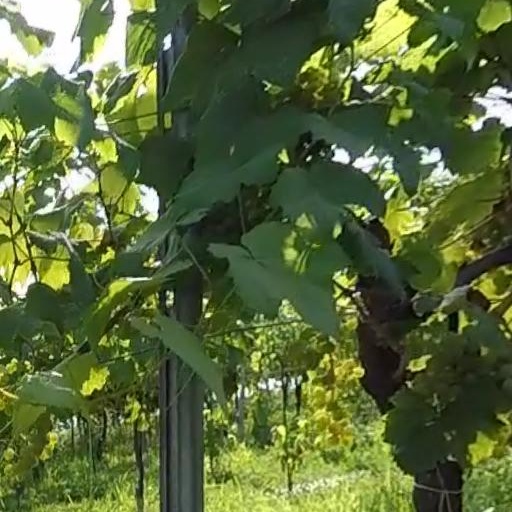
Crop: grape